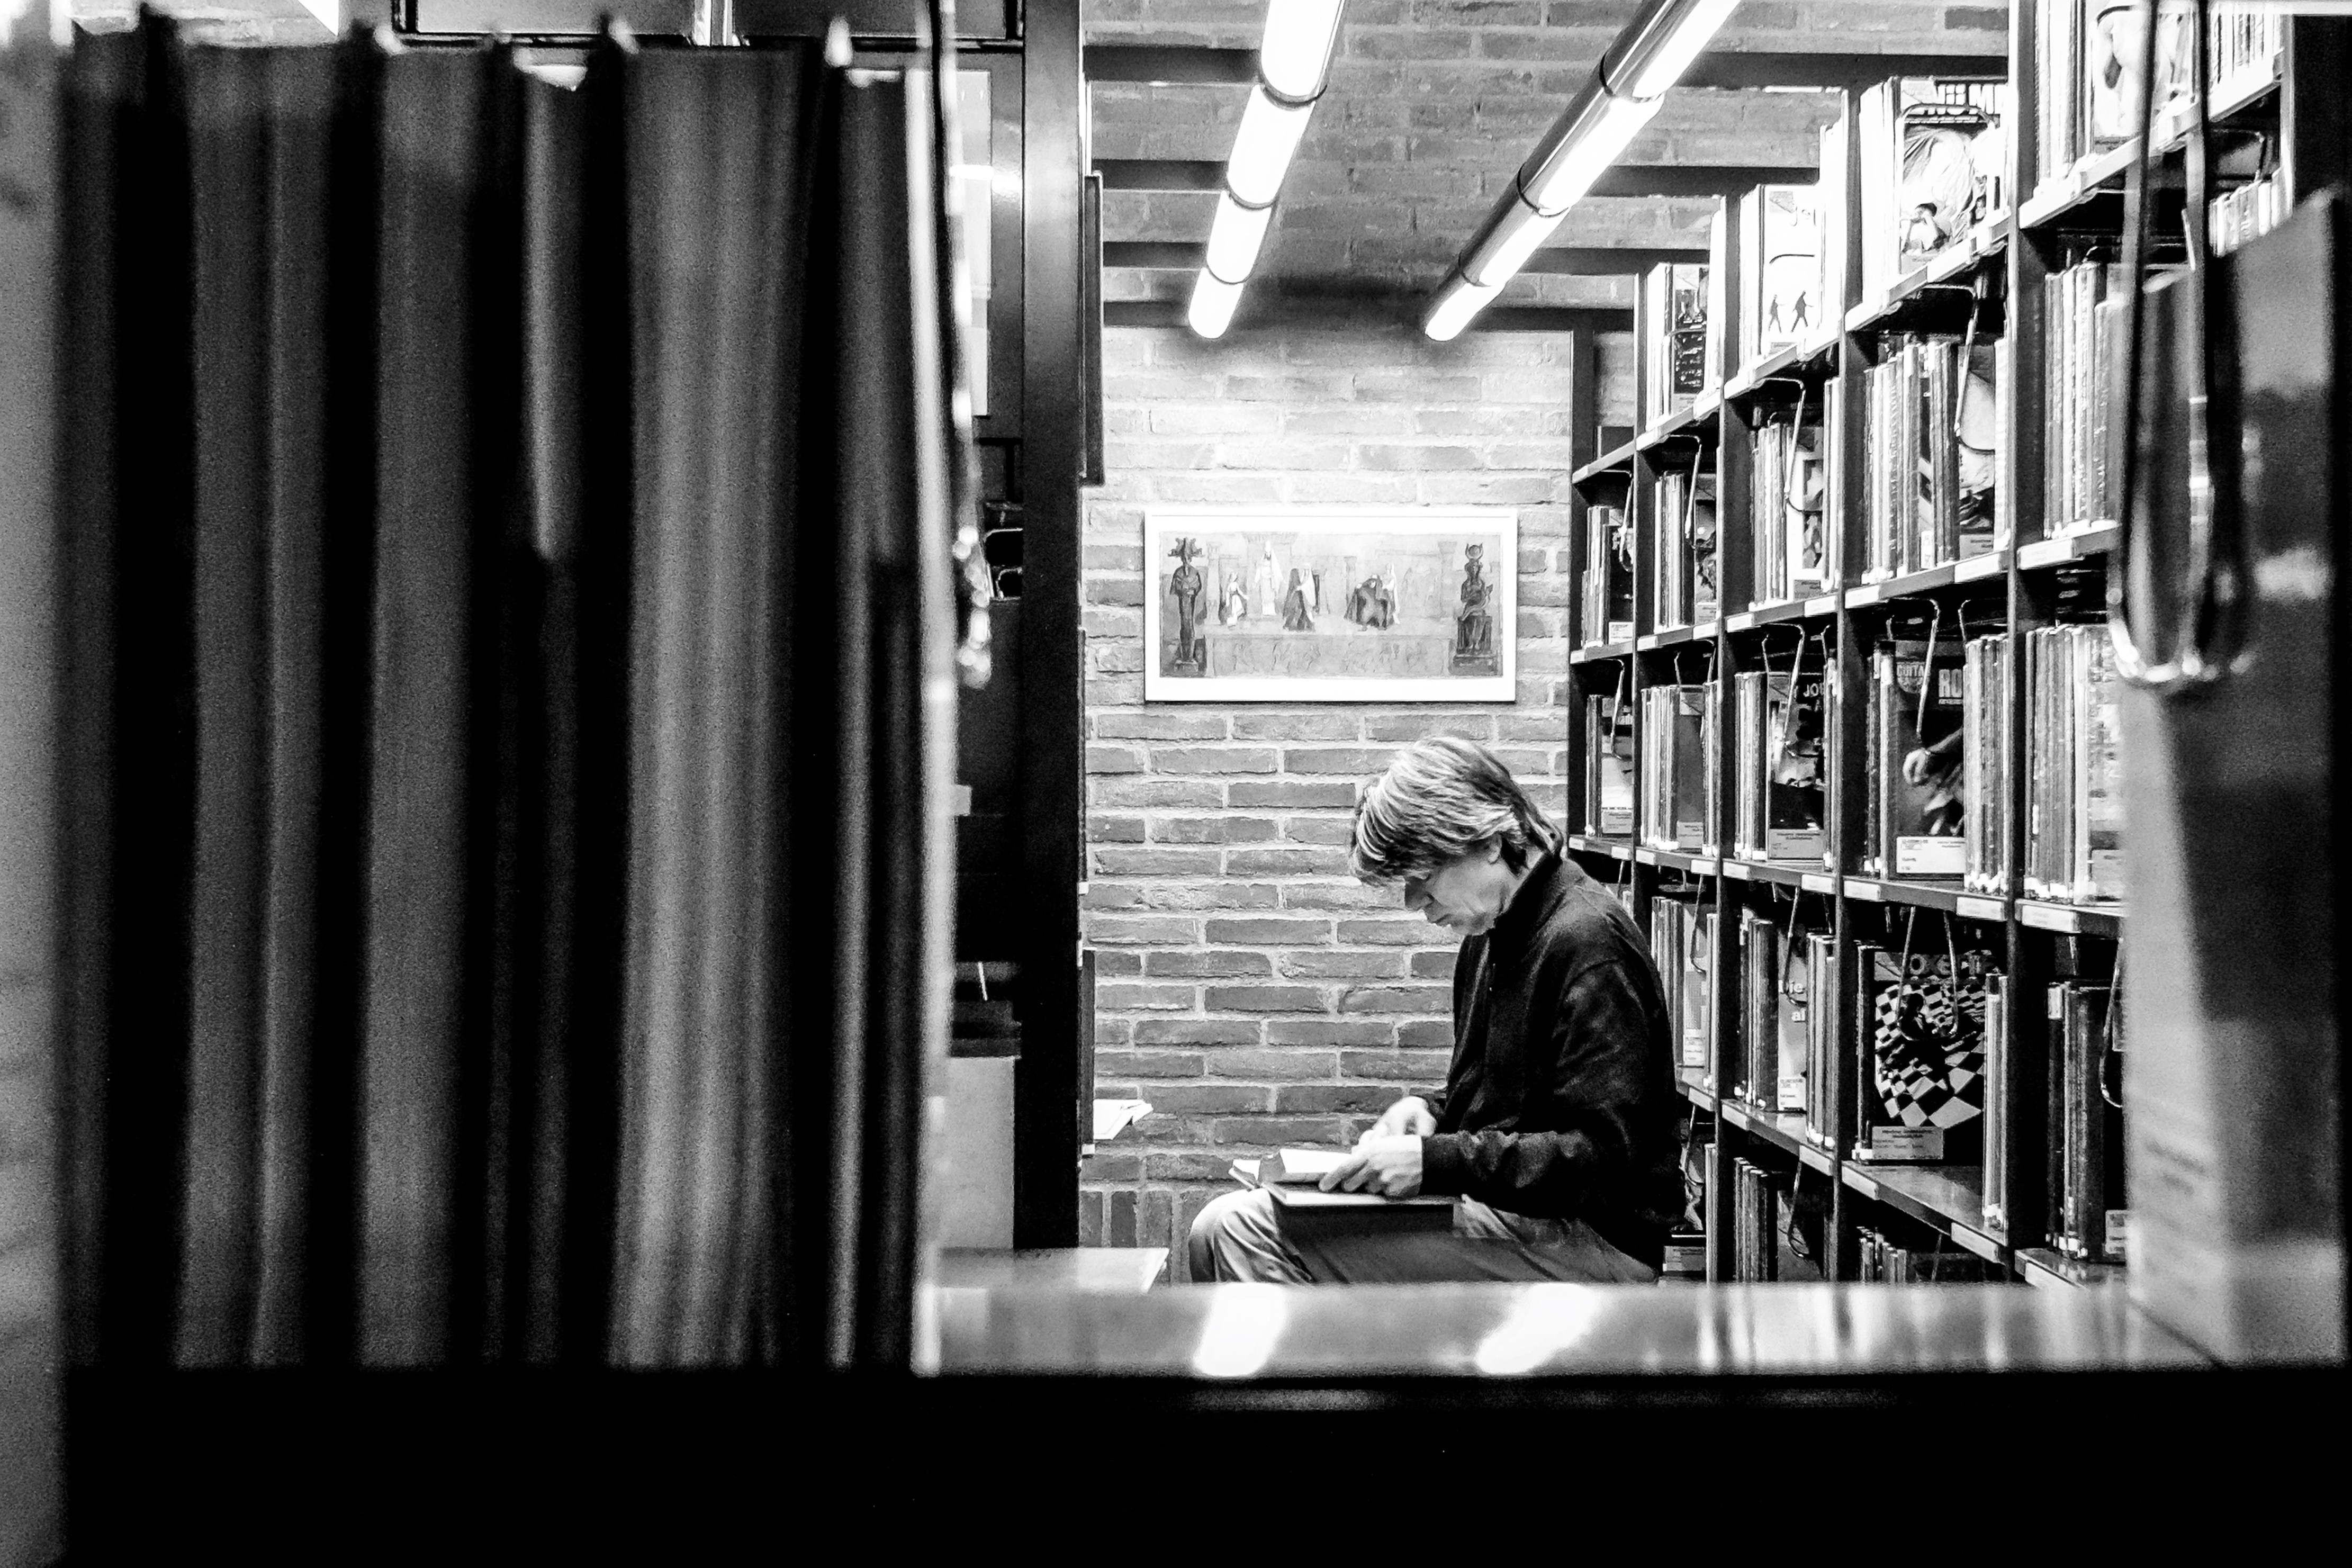
black and white, people, street, photography, urban, black, monochrome, interior design, streetphotography, bw, blackandwhite, blackwhite, photograph, germany, amazing, bestoftheday, streetview, munich, streetlife, streetphotographers, photooftheday, streetminimal, monochrome photography, film noir